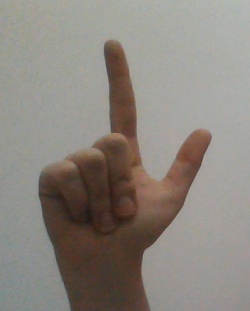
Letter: laam